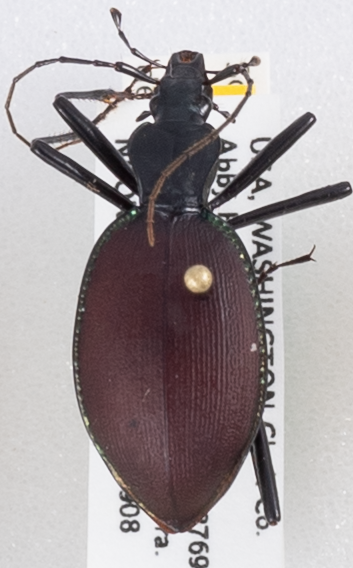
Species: Scaphinotus angusticollis
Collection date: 2020-09-08
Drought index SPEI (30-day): -1.186
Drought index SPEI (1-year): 0.006
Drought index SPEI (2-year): -2.09